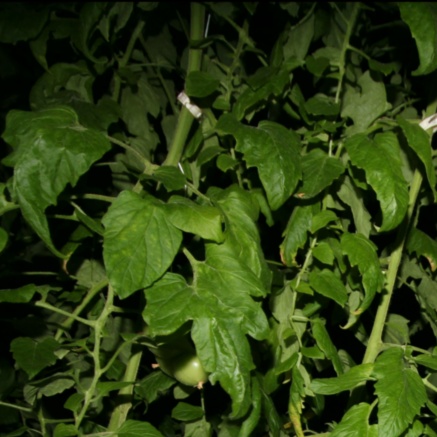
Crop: tomato